Ancestors of Avalon

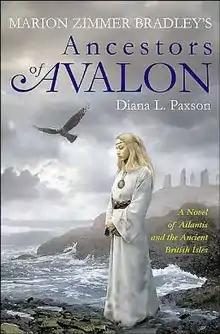

Ancestors of Avalon is a 2004 historical fantasy novel by American writer Diana L. Paxson, based on an idea of Marion Zimmer Bradley.